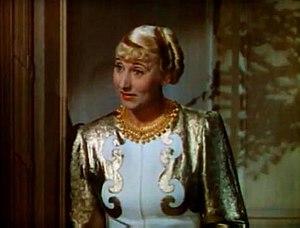
Frances Charlotte Greenwood est une actrice, chanteuse et danseuse américaine, née le 25 juin 1890 à Philadelphie et morte le 28 décembre 1977 à Beverly Hills, Los Angeles.
Sous le ciel d'Argentine est un film musical américain de Irving Cummings, sorti en 1940.